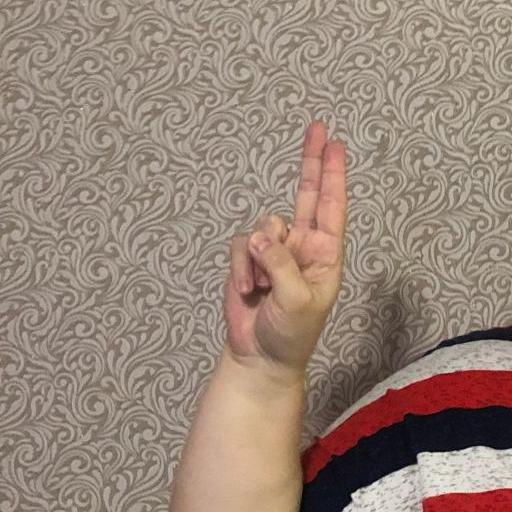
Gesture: two_up